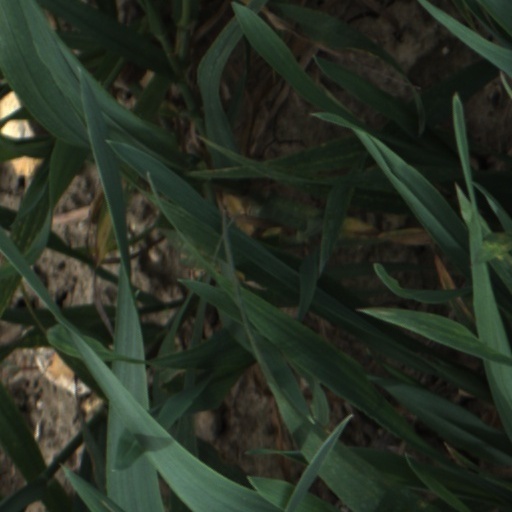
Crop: wheat